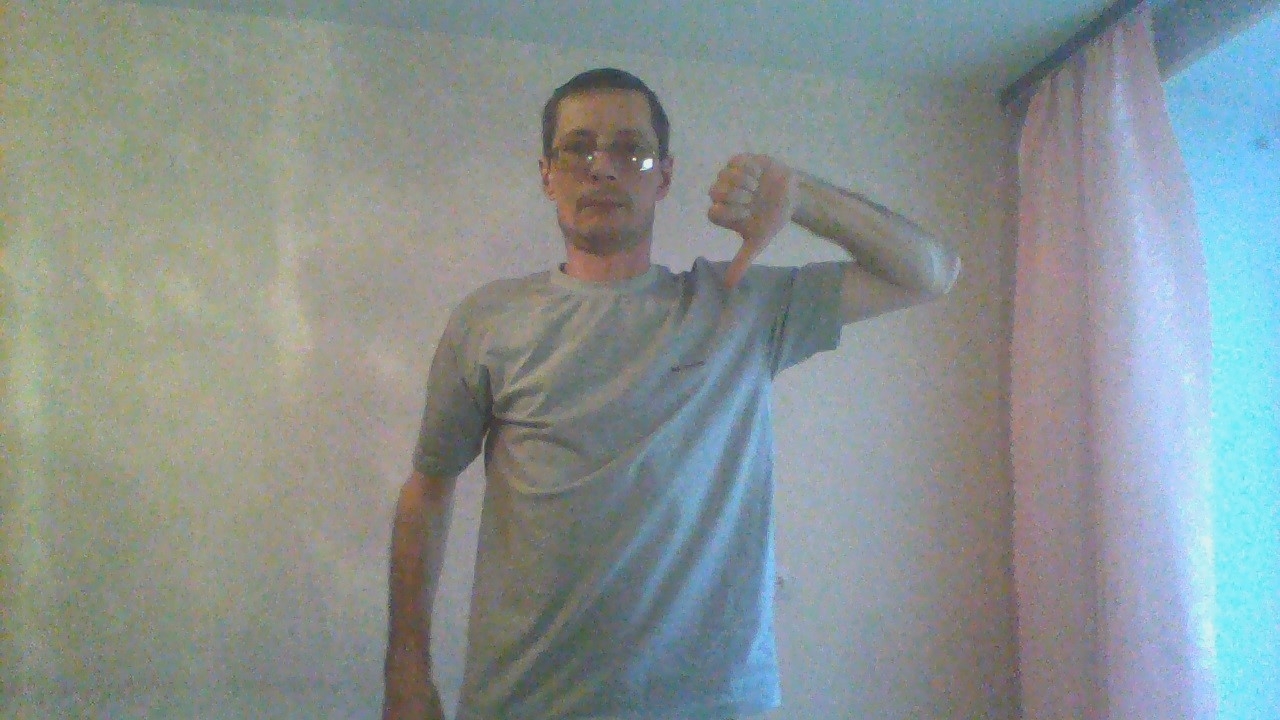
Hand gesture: dislike